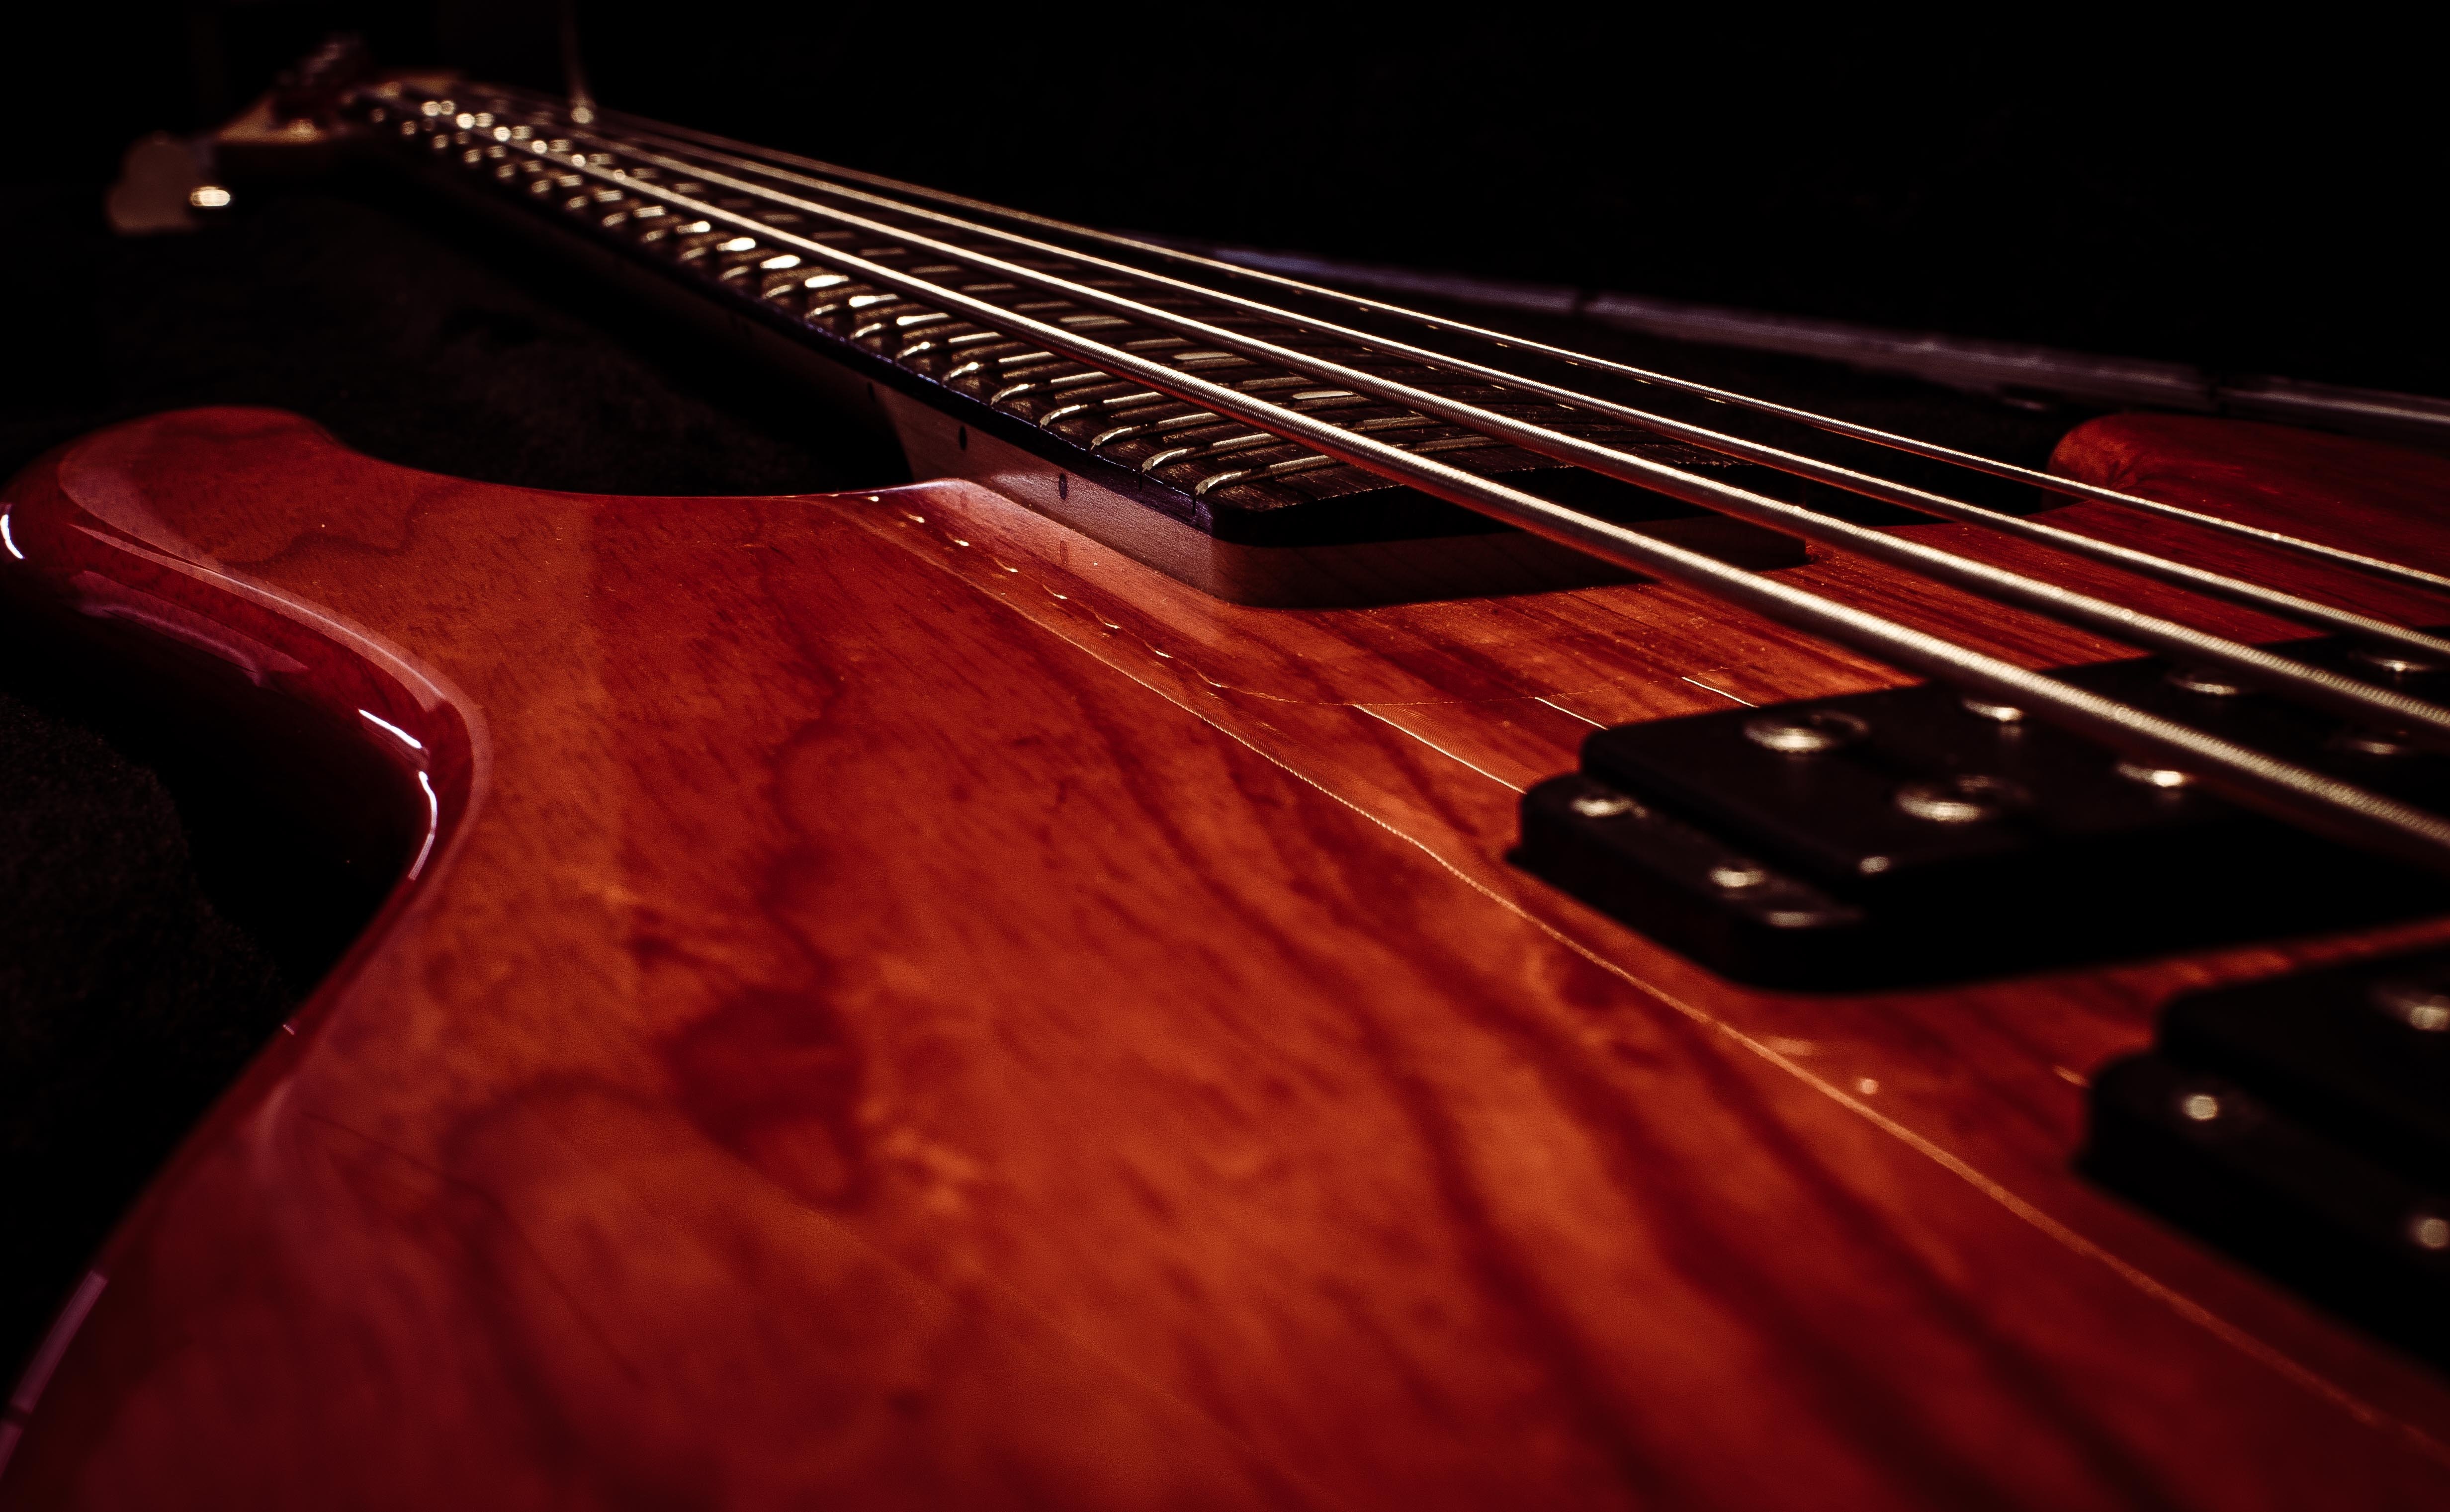
rock, music, guitar, acoustic guitar, orange, red, instrument, musical instrument, stringed instrument, close up, bass, bassist, pickup, strings, bass guitar, rock music, electrically, play guitar, classical music, e bass, double bass, string instrument, bowed string instrument, plucked string instruments, slide guitar, l 2000